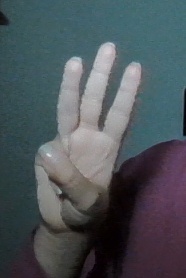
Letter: thaa